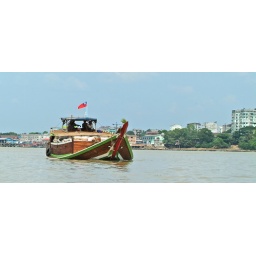
rice carrier boat in yangon river